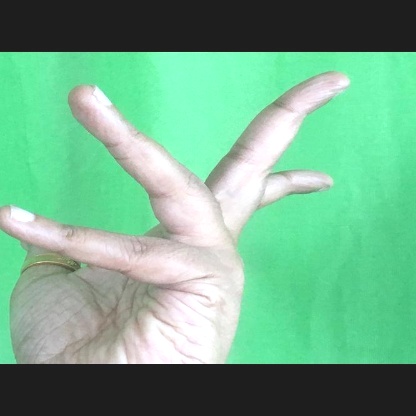
Mudra: Alapadmam